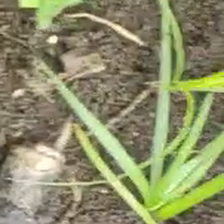
Weed species: Lavhala_(Cyperus_Rotundus)